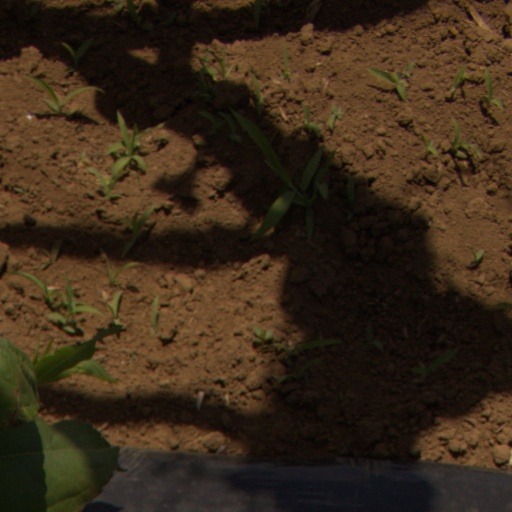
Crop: Jerusalem artichoke